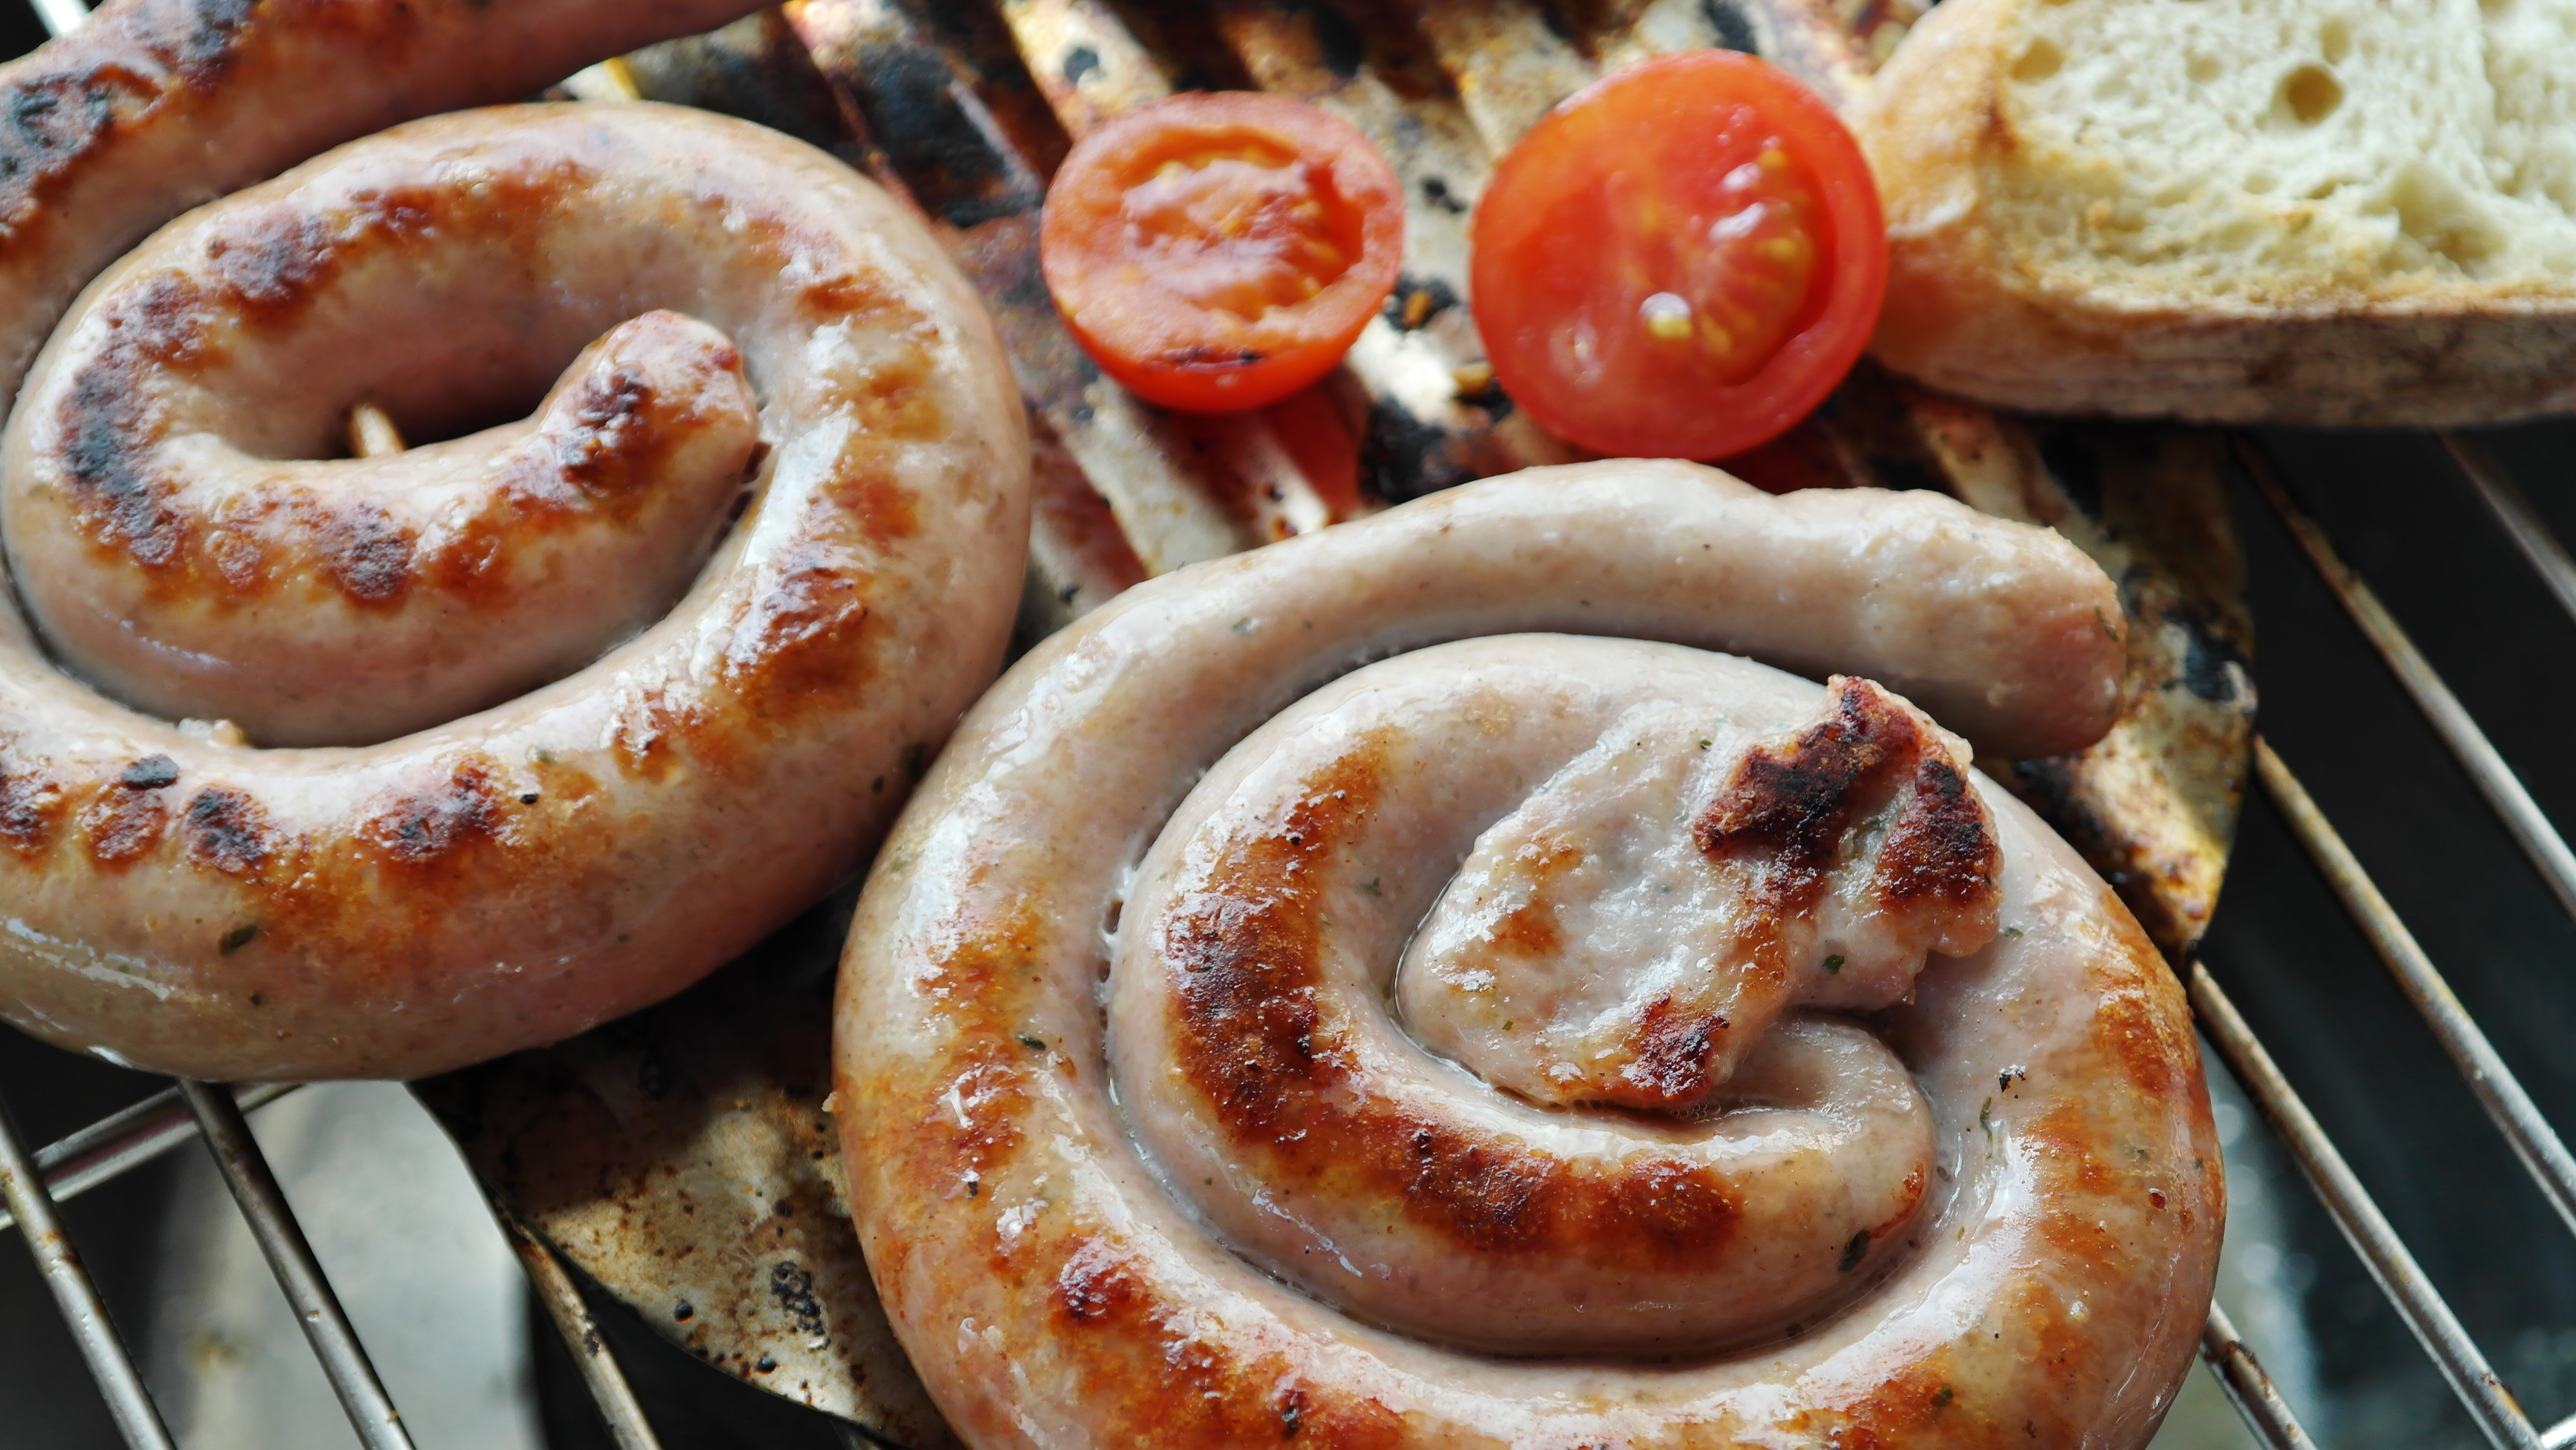
summer, celebration, dish, food, bbq, barbeque, fire, garden, eat, meat, barbecue, cuisine, delicious, grill, sausage, charcoal, hot, party, tasty, bratwurst, grilled, baked goods, sausages, grilling, grill sausage, on grilling, cinnamon roll, weisswurst, boerewors